Scandal season 2

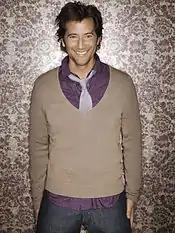
Promotional picture of Joshua Malina.

The second season had nine roles receiving star billing, with all of them returning from the previous season, seven of which part of the original cast from the first season. Kerry Washington continued her role as protagonist of the series, Olivia Pope, a former White House Director of Communications with her own crisis management firm. Columbus Short played the character Harrison Wright, while Darby Stanchfield played Abby Whelan, who begins a relationship with David Rosen. Katie Lowes acted as Quinn Perkins who is on trial for murder at the beginning of the season, and Guillermo Diaz continued playing the character Huck, the troubled tech guy who works for Olivia. Jeff Perry played Cyrus Beene, the Chief of Staff at the White House. Joshua Malina played David Rosen, the U.S. Attorney who develops a relationship with Abby. Bellamy Young continued playing First Lady Melody "Mellie" Grant, and Fitz's Vice President nominee, while Tony Goldwyn portrayed President Fitzgerald "Fitz" Thomas Grant III.